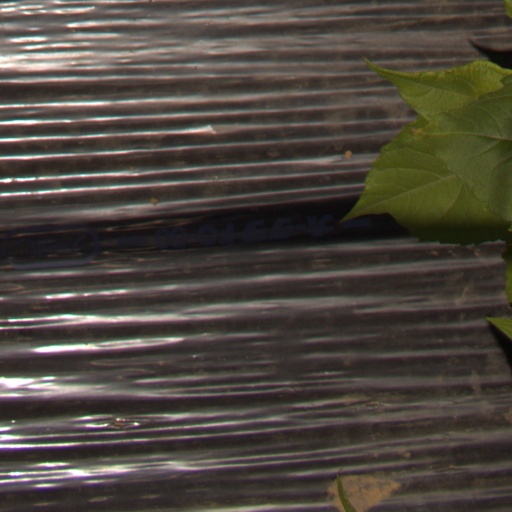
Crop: Jerusalem artichoke